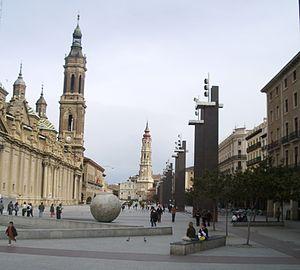
Cet article recense les plus grandes places urbaines, pour ce qui est de la superficie.